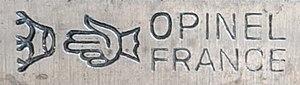
Le couteau d'Opinel, ou par antonomase l'Opinel, est un couteau de poche pliable au manche en bois, avec le symbole d'une « main couronnée » sur la lame. Créé en 1890, Il est fabriqué par la société savoyarde du même nom. De nombreuses déclinaisons à lame fixe ou pliable ont vu le jour au fil du temps. Son usage par Marc Veyrat ou Éric Tabarly a contribué à sa promotion internationale.